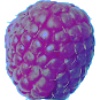
Label: Raspberry 1